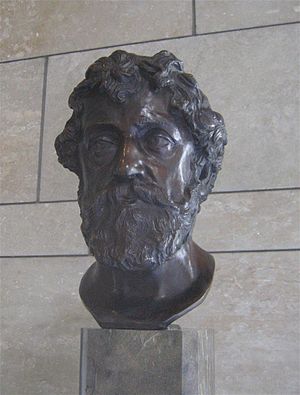
Josef Flossmann
Josef Flossmann ved Adolf von Hildebrand.
Josef Flossmann var en tysk billedhugger.